Chelopech

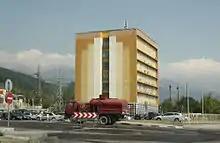
Dundee Precious Metals Inc. Building in Chelopech

Copper mining is the main branch of the local producing structure. Chelopech is the biggest and richest copper-gold-pyrites deposit in Europe, which is one of the reasons for the stable economic situation in the region.